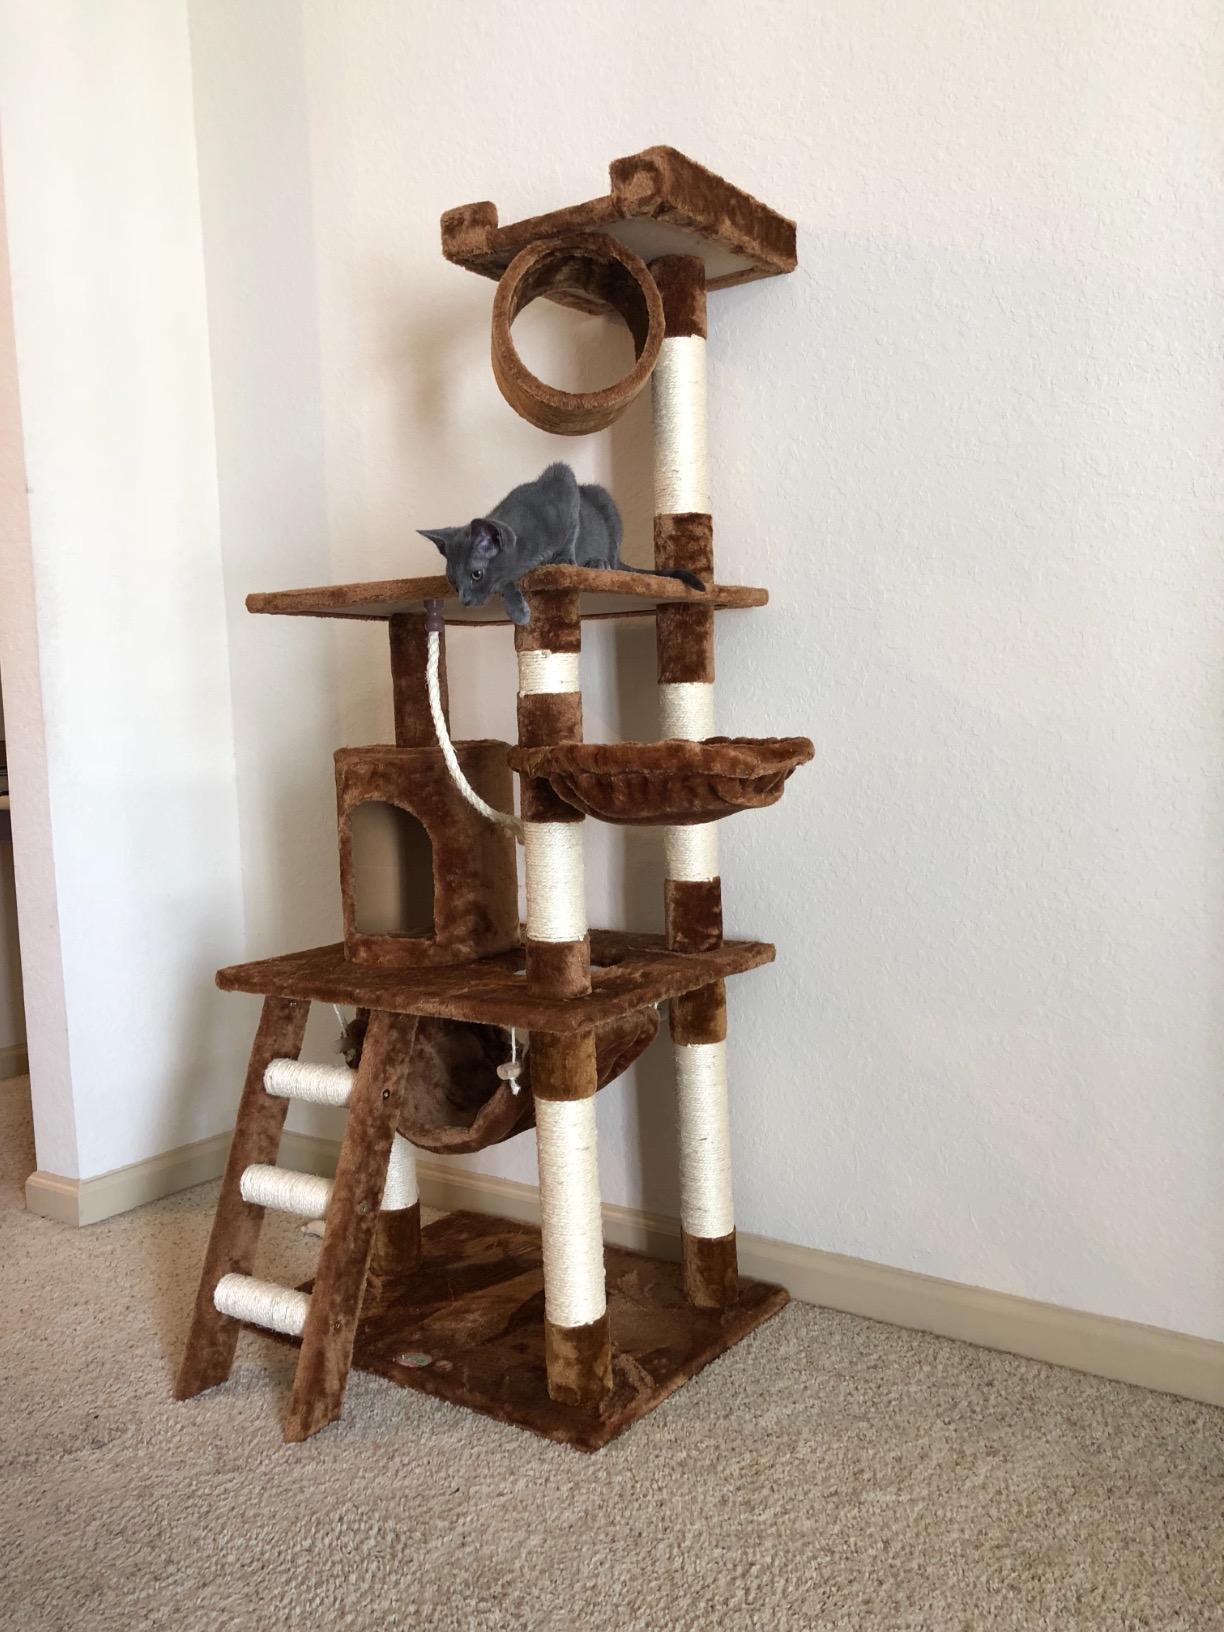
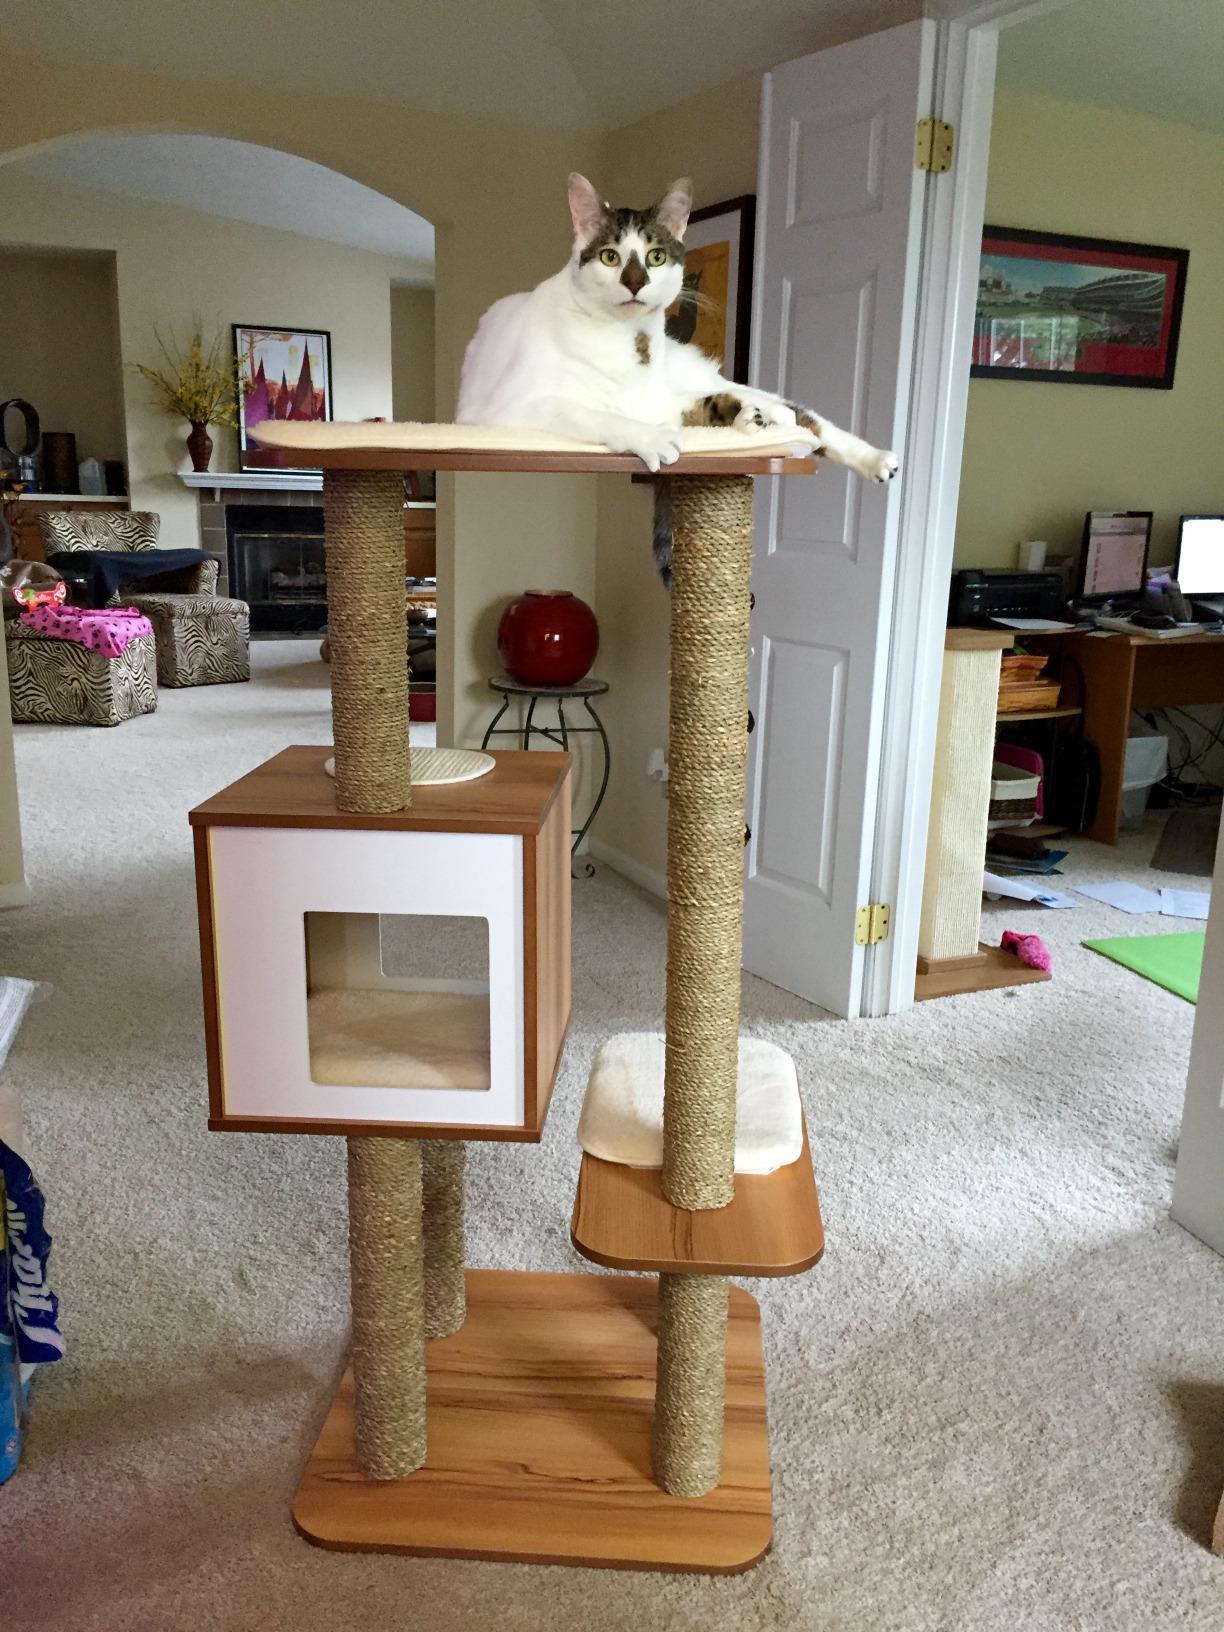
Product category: items_cat tree
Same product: no